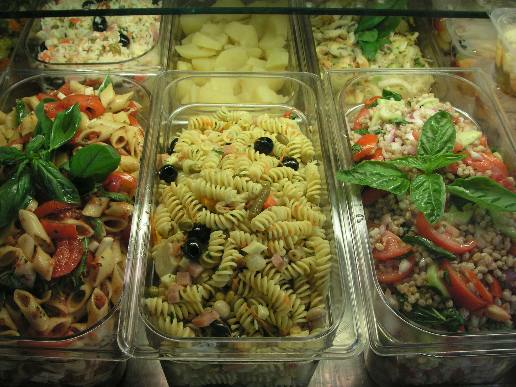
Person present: No